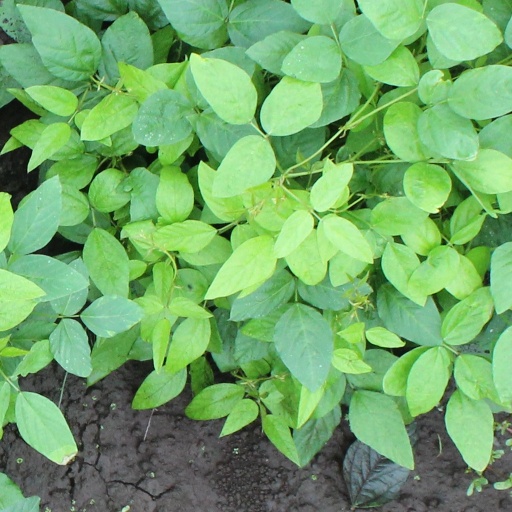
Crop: soybean